Ranelagh

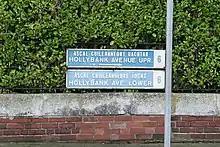
Street signs in Ranelagh

The cover picture of John McGahern's "The Pornographer" is of Mount Pleasant Square.